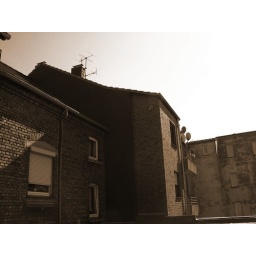
Above the roof in the building I first stayed at in Germany.